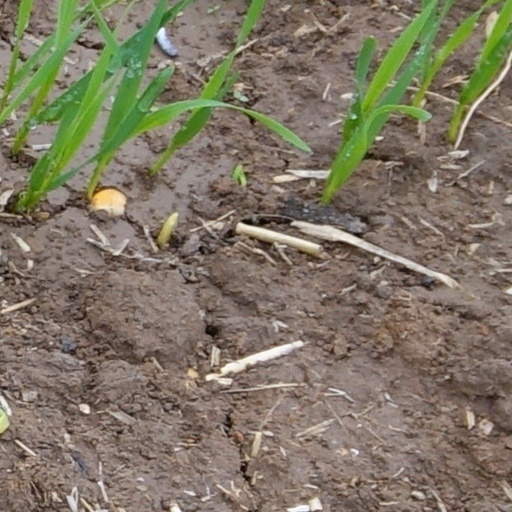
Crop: wheat